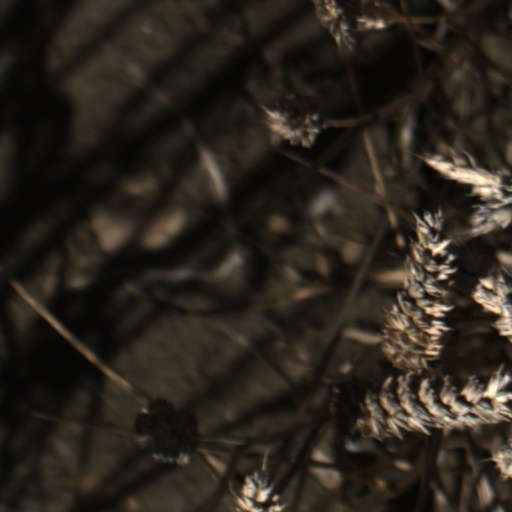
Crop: wheat